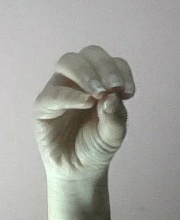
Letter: ha